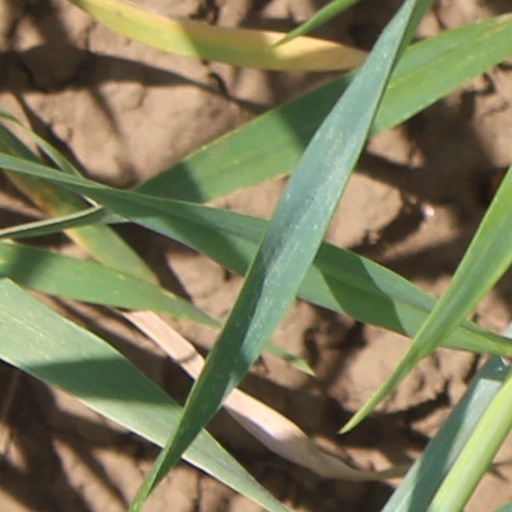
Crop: wheat